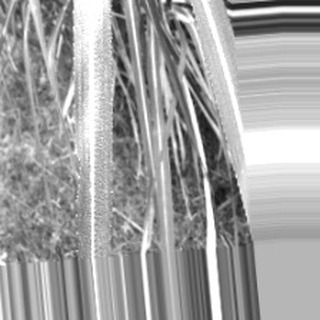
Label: sugarcane_bacterial_blight